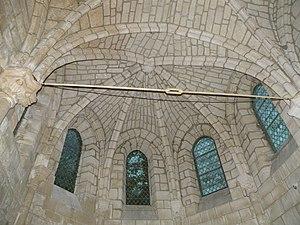
Intérieur de l'église Saint-Martin de Frouville
L’église Saint-Martin est une église catholique paroissiale située à Frouville, dans le Val-d'Oise. Elle possède un clocher roman du premier quart du XIIᵉ siècle, qui subsiste de la précédente église, et présente des dispositions peu communes dans la région, avec notamment des arcatures décoratives plaquées, au niveau du premier étage. Les autres parties de l'église sont gothiques, et ont été édifiées pendant trois campagnes rapprochées entre 1220 et 1240 environ. Il s'agit d'une nef non voûtée accompagnée de bas-côtés, d'un chœur de deux travées, avec un chevet à pans coupés, et d'une chapelle. La charpente lambrissée en carène renversée de la nef, avec ses sablières sculptées, et le plan de l'église, sont remarquables : en effet, elle possède une seconde abside au sud du chœur, qui est presque une copie de ce dernier, et qui n'est pas visible depuis la nef. Une restauration inadéquate de 1925 diminue son intérêt. Au cours du dernier quart du XIIIᵉ siècle, voire au début du XIVᵉ siècle, l'église a été agrandie par l'adjonction d'une grande chapelle au nord du chœur, dont elle dépasse les dimensions.